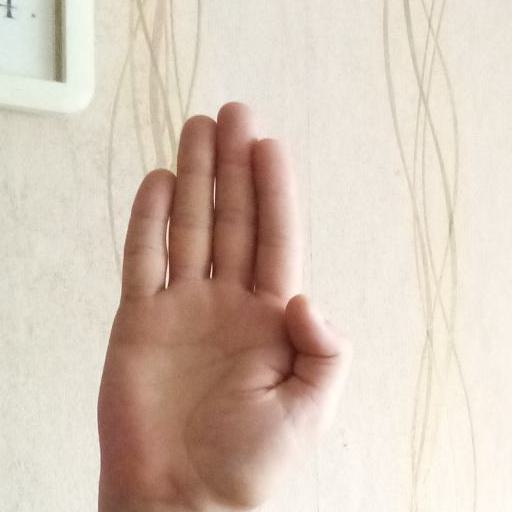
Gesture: stop